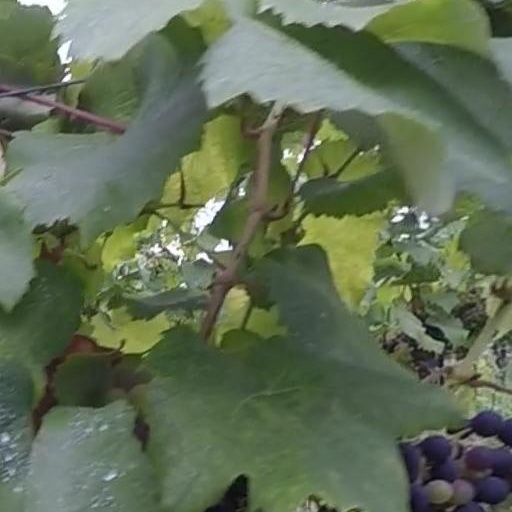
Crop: grape